Mill town

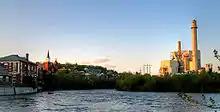
The Androscoggin River at Berlin, New Hampshire

In the United Kingdom, the term "mill town" usually refers to the 19th-century textile manufacturing towns of northern England and the Scottish Lowlands, particularly those in Lancashire (cotton) and Yorkshire (wool).